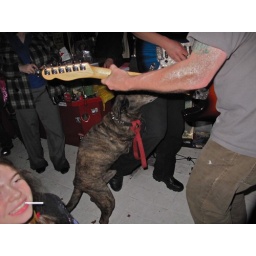
@passout records, grand street near berrypunk rock